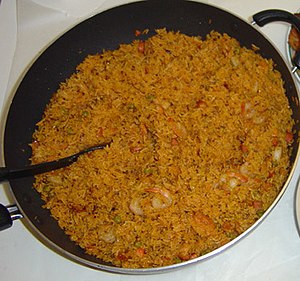
Jollof-ris
En portion jollof-ris
Jollof-ris er en risret, der er populær over det meste af Vestafrika. Retten findes i et utal af variationer, men i de flest tilfælde indgår ingredienser som ris, tomater og tomatpuré, løg, rød peber og salt. Som ren vegetarisk ret kan den spises alene eller som tilbehør til forskelligt kød, men der kan også tilføjes kød eller fisk i selve jollof-risen.